Cultural properties of Indonesia

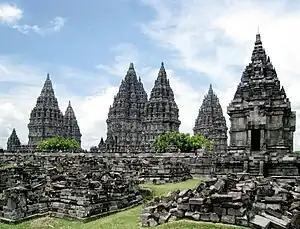
The Prambanan complex is one of 8,232 immovable cultural properties in Indonesia

Cultural properties of Indonesia are those items defined by Indonesian law as of "important value for history, science, and culture", and include both man-made artefacts and natural objects. The cultural properties number more than 8,000 and include ancient Hindu and Buddhist temples, mosques, historic colonial buildings, forts, art galleries, national parks and beaches. A number of the sites are World Heritage Sites.